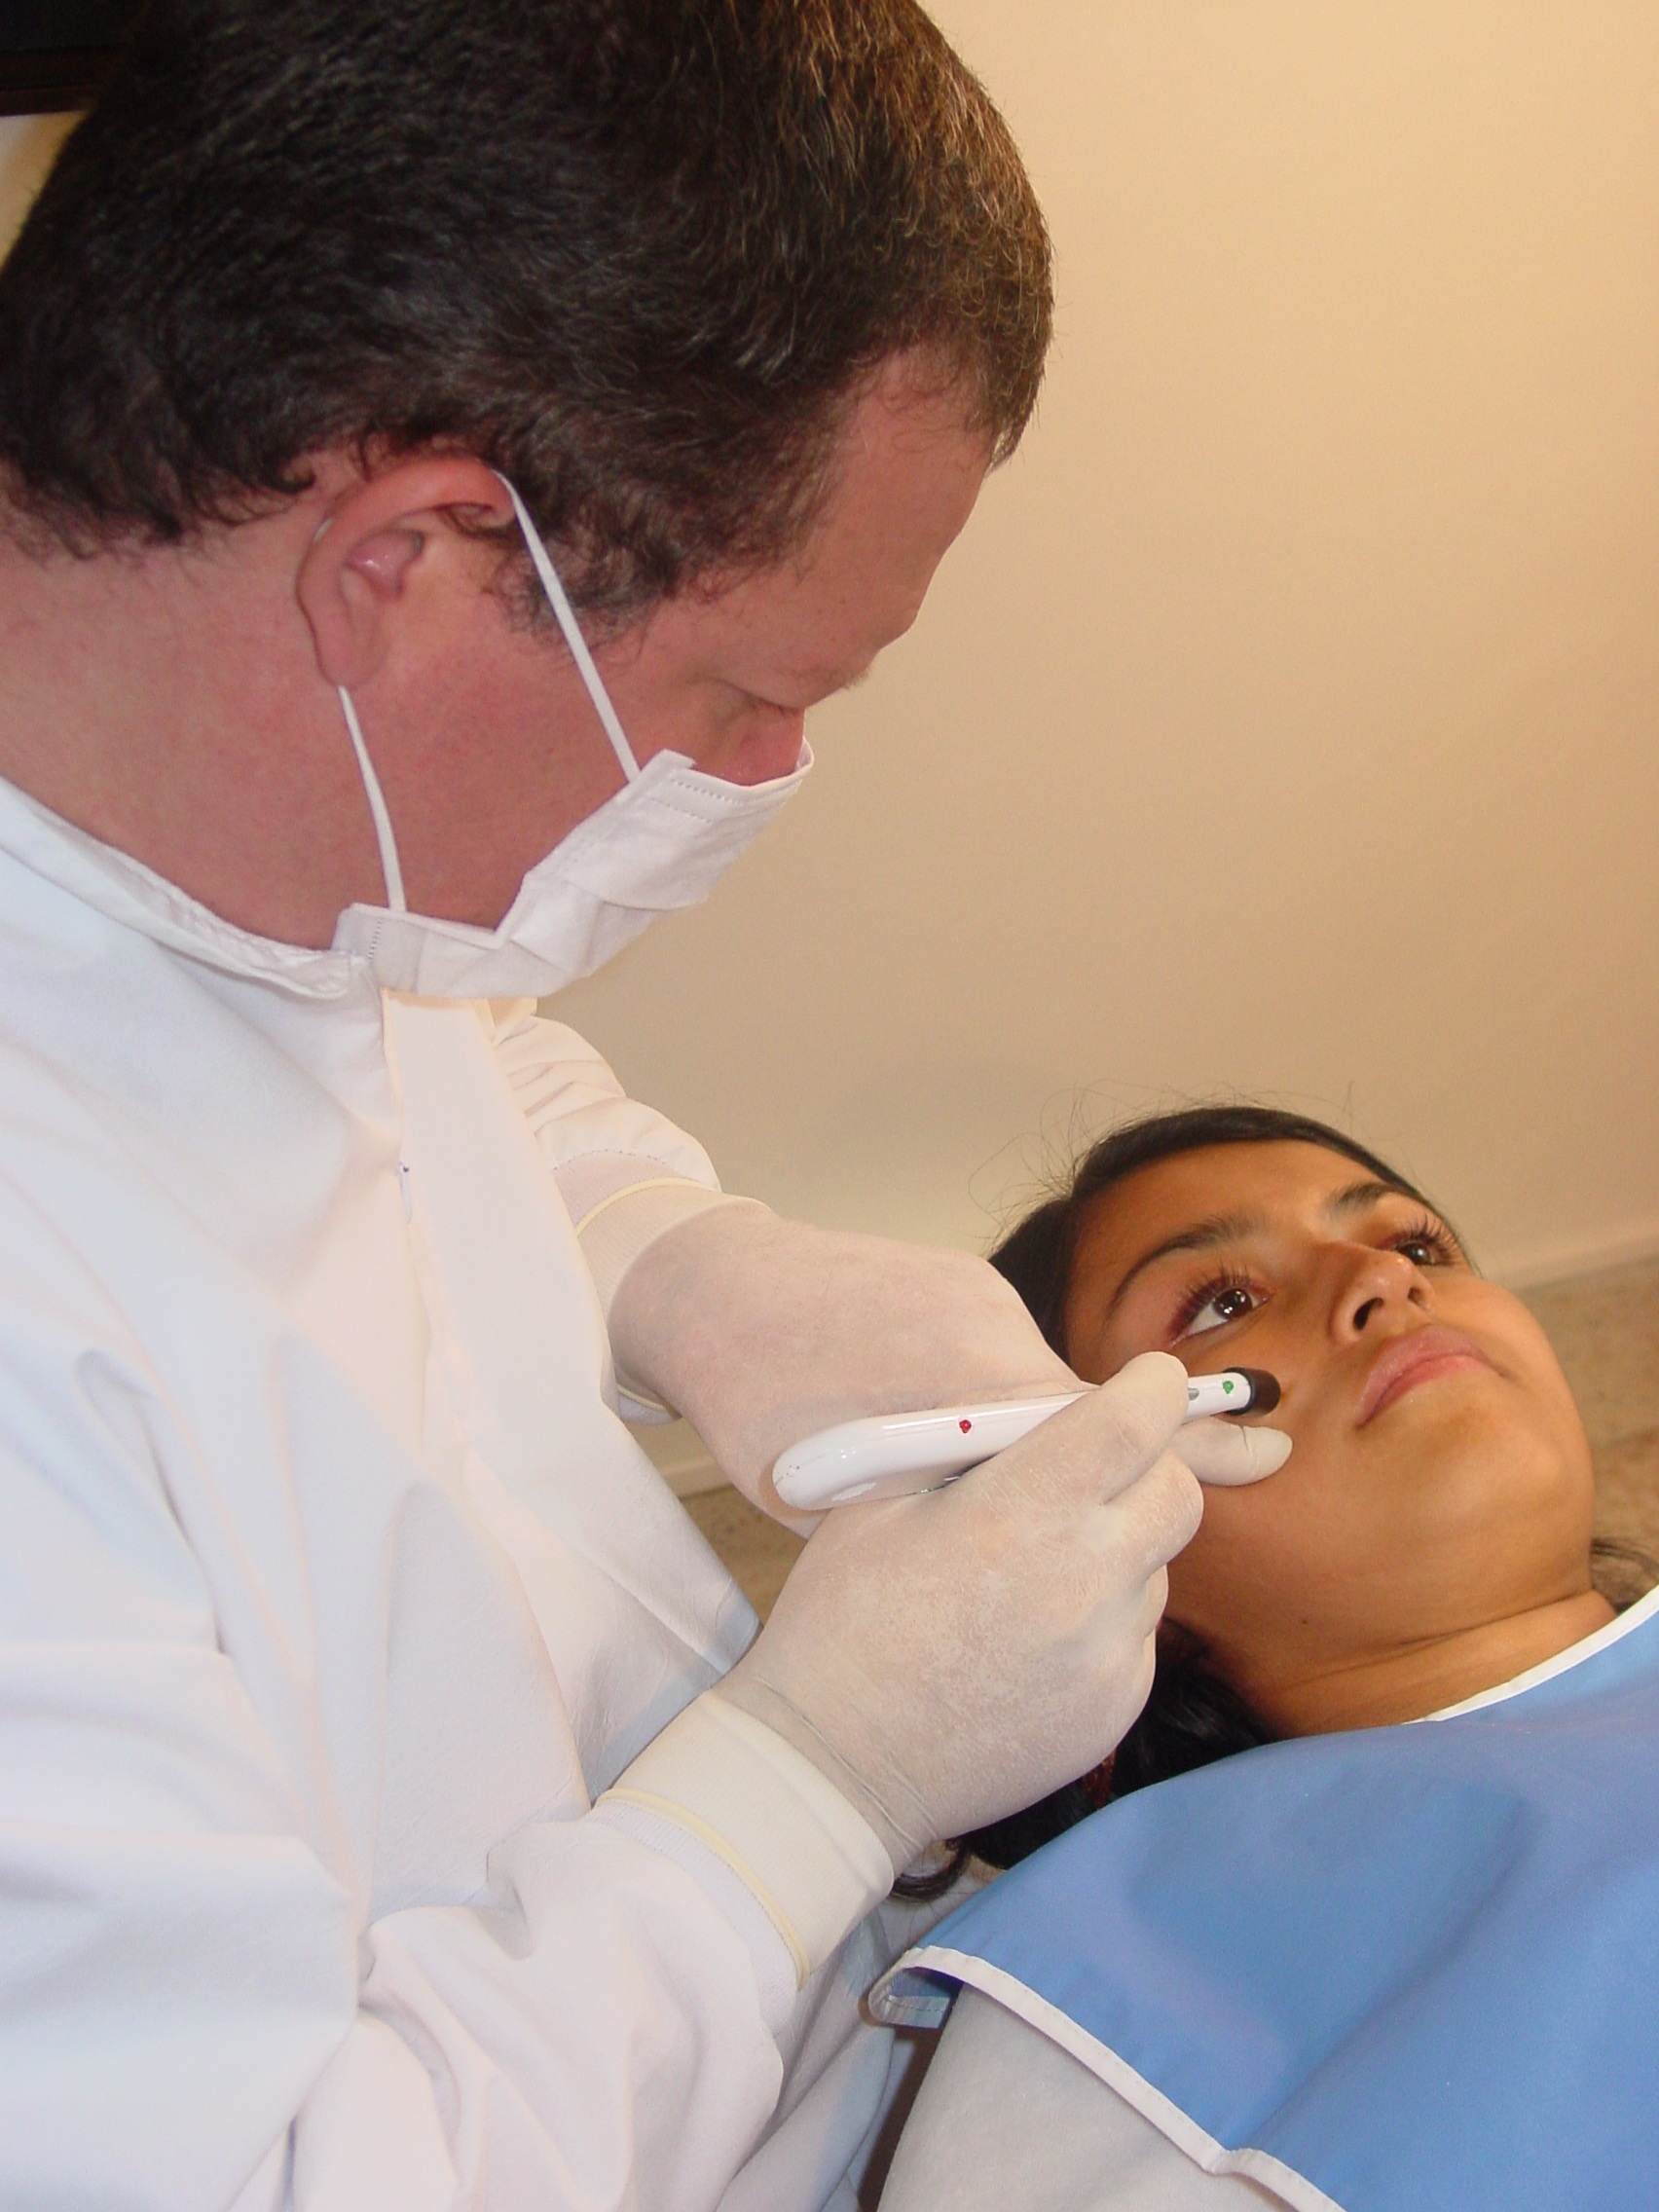
professional, ear, shoulder, smile, mouth, dentist, nose, neck, skin, hospital, clinic, doctor, service, medical, naturism, therapy, patient, nursing, acupuncture, dentistry, jaw, medical research, chin, health care, general practitioner, medical equipment, dental hygienist, medicine alternative, healthcare science, physician assistant, medical assistant, dental assistant, nurse practitioner